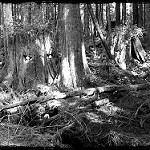
Label: B & W